Skaggs Island Naval Communication Station

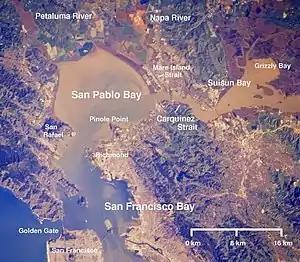
San Pablo Bay and the Carquinez Strait

Skaggs Island was once a thriving tidal marsh next to San Pablo Bay. It is part of the Pacific Flyway for migratory birds and was used extensively by Native Americans until the 1800s, when federal legislation allowed the State of California to fill in wetlands. Senator John P. Jones, of Nevada, purchased for development by his brother. Chinese laborers, freed from railroad building work, were employed to construct levees to control flooding by Sonoma Creek. The area became a diked wetland area, converted to hay farms and salt ponds, before becoming a United States Navy electronic communications station between 1942 and 1993. The VORTAC radio navigation beacon (Identifier: SGD. Frequency: 112.10 MHz) remains operational. It is a medium-power facility, used by aircraft for low-level enroute navigation.